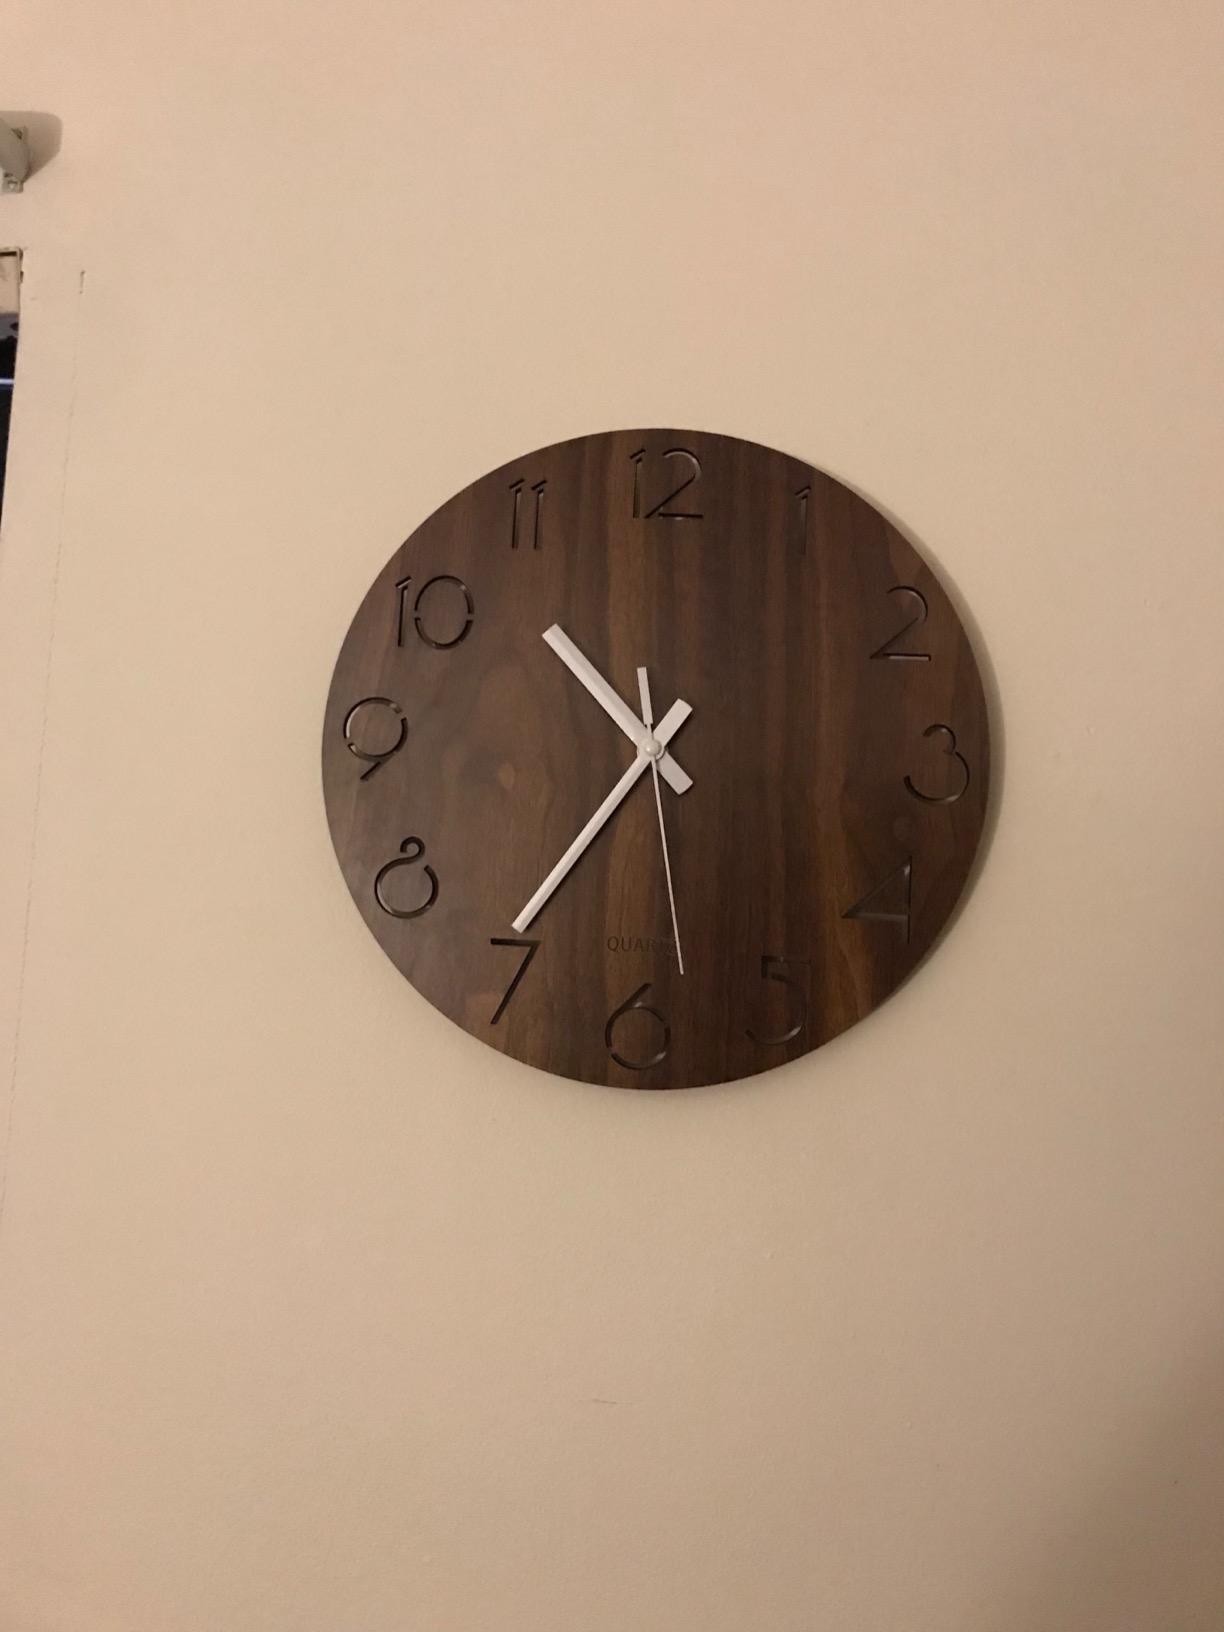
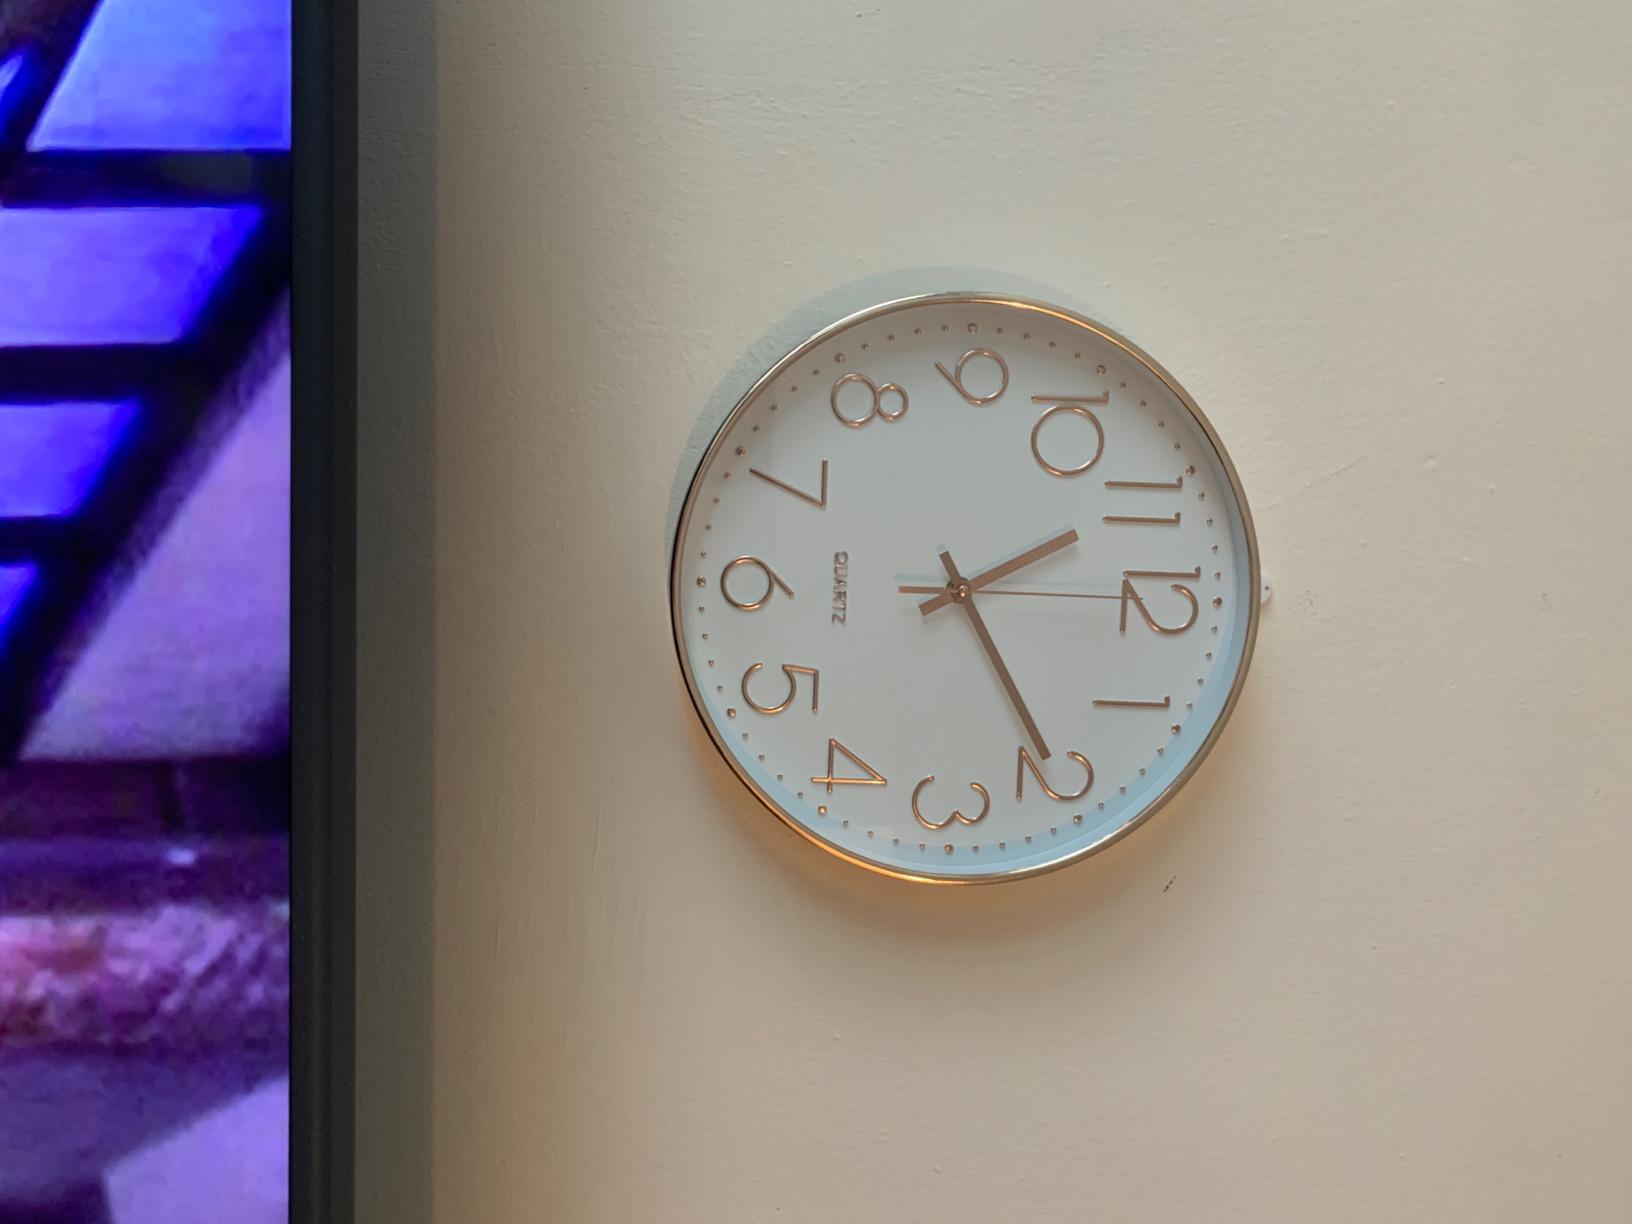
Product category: clock
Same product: no